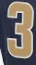
Number: 3